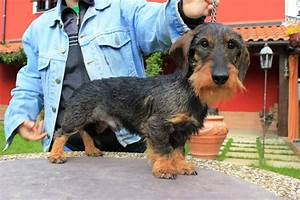
Label: cane